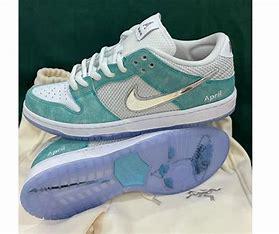
Brand: Nike
Model: SB Dunk Pro